Spyker Cars

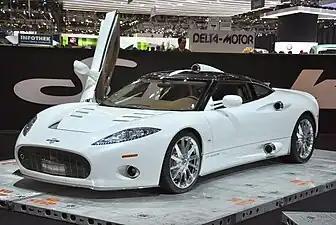
Spyker C8 Aileron

The C8 Spyder was the original base model with an Audi 4.2 litre V8 engine. Since the start of its production in 2000, twelve different variants have been sold. A long-wheelbase version was presented at the 2008 Geneva Motor Show, called the C8 Aileron. A year later, a convertible version was presented. Horsepower ranges from 400 for the original C8 Spyder to 620 for the C8 Double 12S.